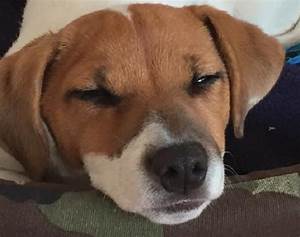
Label: cane